Shire of Nungarin

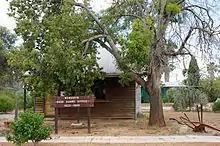
Nungarin road board offices 1922-1936

Initially, Nungarin was governed by the Kellerberrin Road Board. In 1911, responsibility for the area was transferred to the Merredin Road Board.